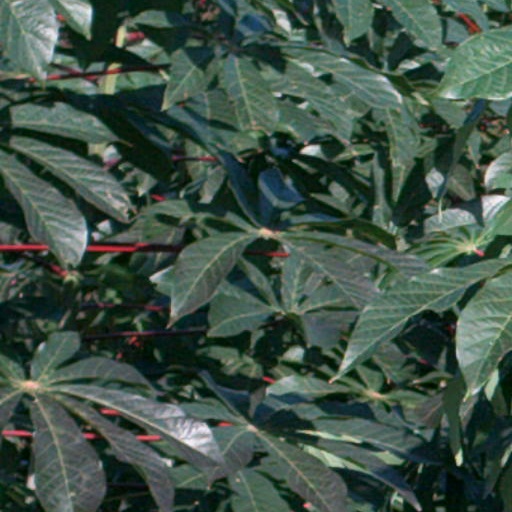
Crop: cassava